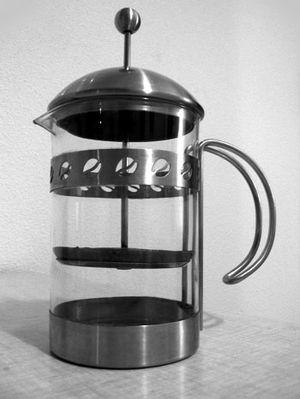
La cafetière est un récipient ou un appareil, servant à préparer ou à servir le café.
Le café est une boisson énergisante psychotrope stimulante, obtenue à partir des graines torréfiées de diverses variétés de caféier, de l'arbuste caféier, du genre Coffea. Il fait partie des trois principales boissons contenant de la caféine les plus consommées dans le monde, avec le thé et le maté.